Answer in natural language. Considering the relative positions, is white rhombus toilet above or below gray rectangular stone sink? Choose between the following options: above or below
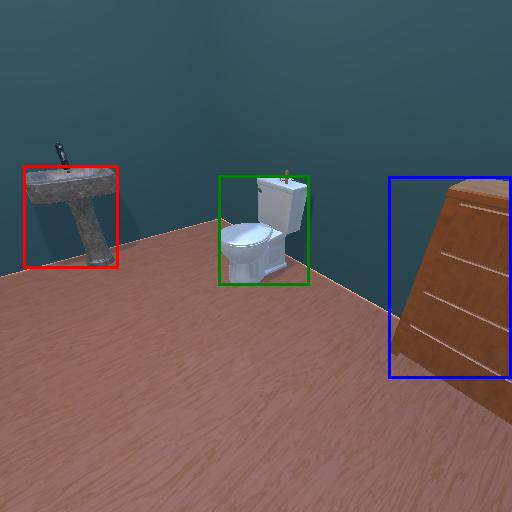
<answer>below</answer>